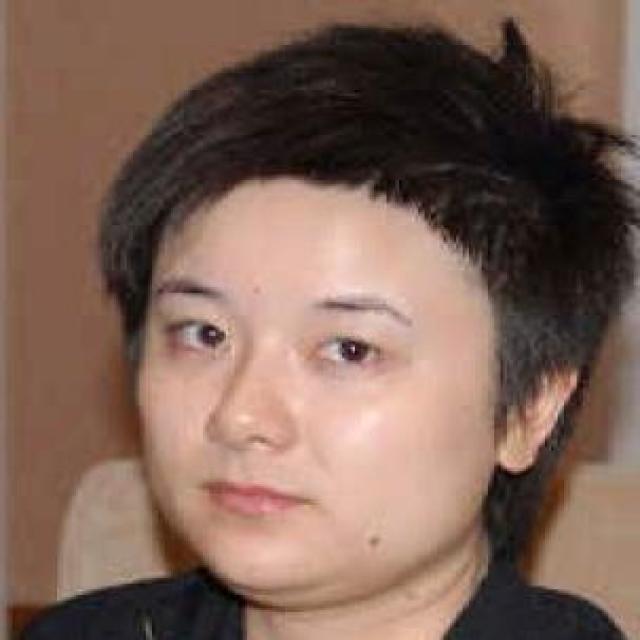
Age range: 21-44